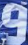
Number: 9